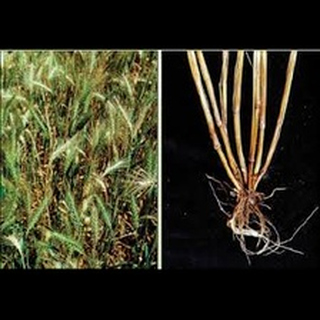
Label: wheat_common_root_rot